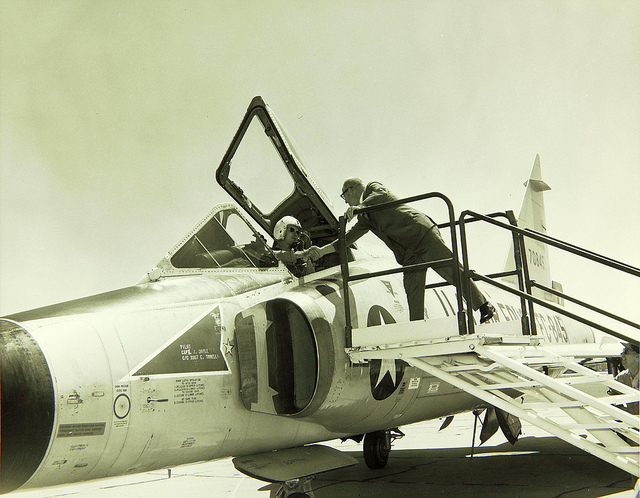
user: Given an image and a question. Answer the question in a short answer. Question: What is the person that operates this called? Short Answer:
assistant: pilot